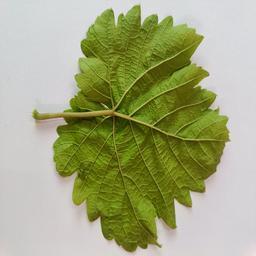
Label: Healthy Leaves